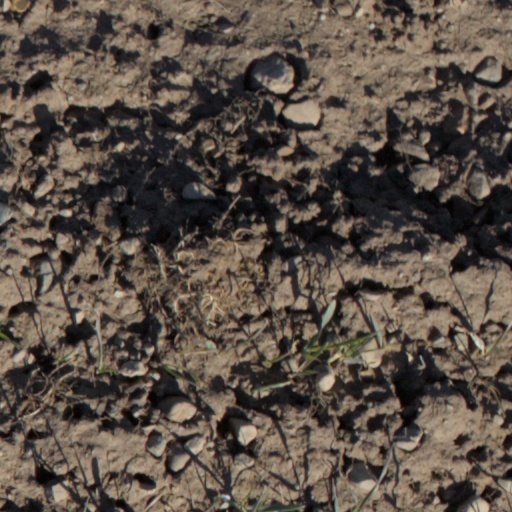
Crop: wheat